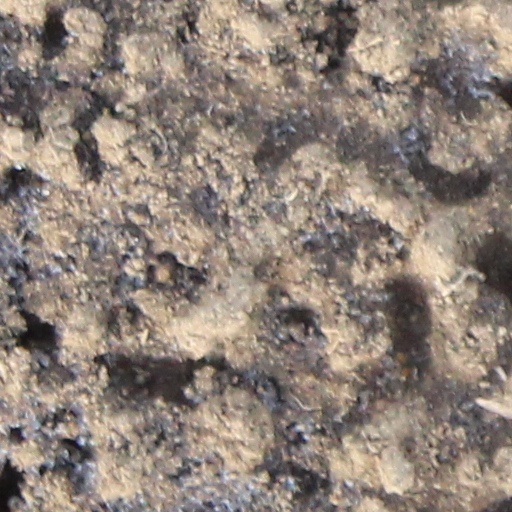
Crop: wheat